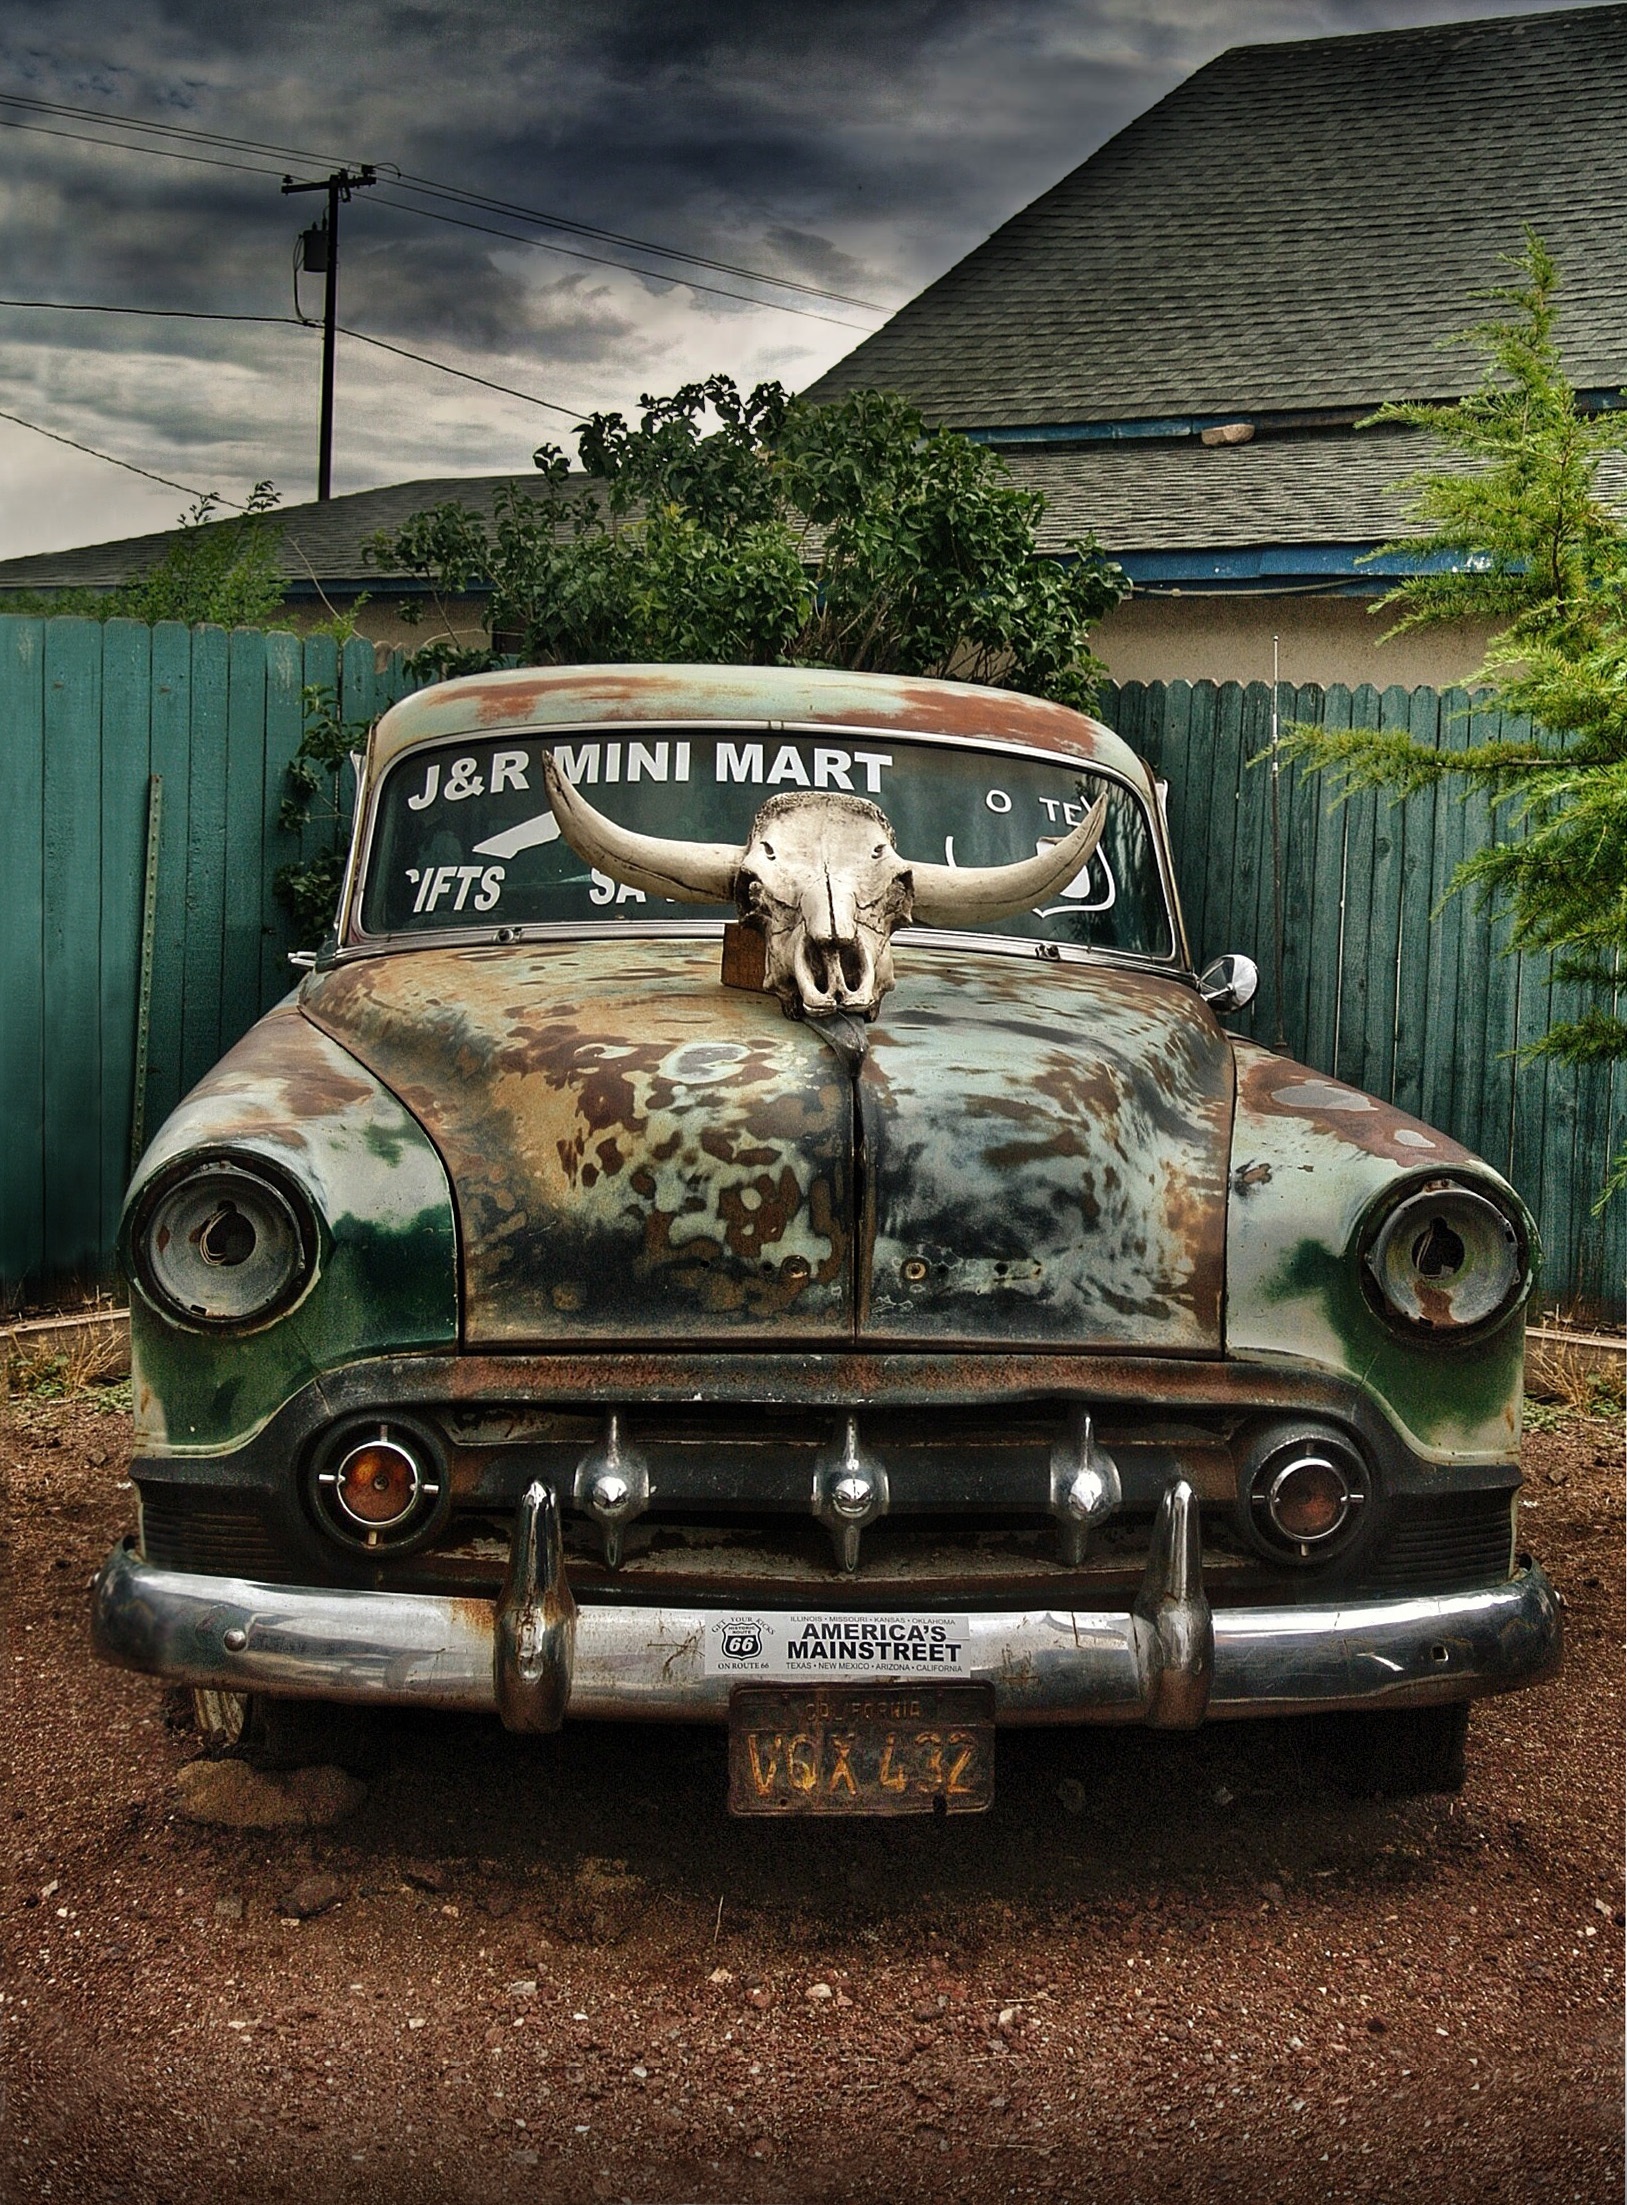
sky, road, traffic, street, car, vintage, town, highway, old, tourist, travel, transport, green, vehicle, scenic, journey, america, backyard, ancient, landmark, exterior, historic, trip, motor vehicle, vintage car, arizona, motor, sedan, heritage, historical, classic, us, convertible, states, interstate, 66, antique car, route 66, land vehicle, automobile make, automotive exterior, compact car, automotive design, luxury vehicle, mid size car